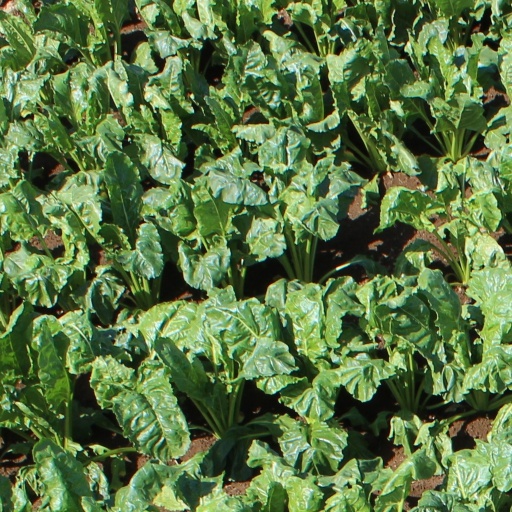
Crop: sugar beet